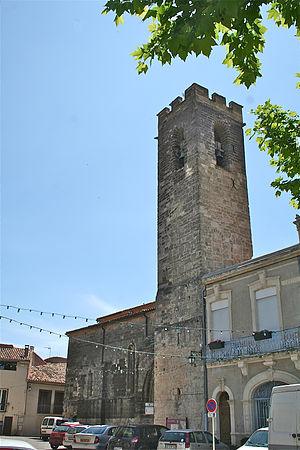
Aspiran (Hérault, France) - église Saint-Julien - clocher
Cet article recense une partie des monuments historiques de l'Hérault, en France.